Château Guiraud

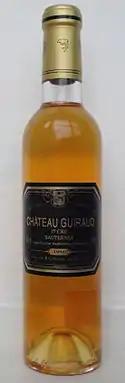
A half bottle of 1998 Château Guiraud.

Château Guiraud is a sweet white wine ranked as Premier Cru Classé (French, “First Growth”) in the original Bordeaux Wine Official Classification of 1855. Belonging to the Sauternes appellation in Gironde, in the region of Graves, the winery is located in the commune of Sauternes. The estate vine plantings consist of 65% Semillon and 35% Sauvignon Blanc. The vines are on average 35–40 years old.